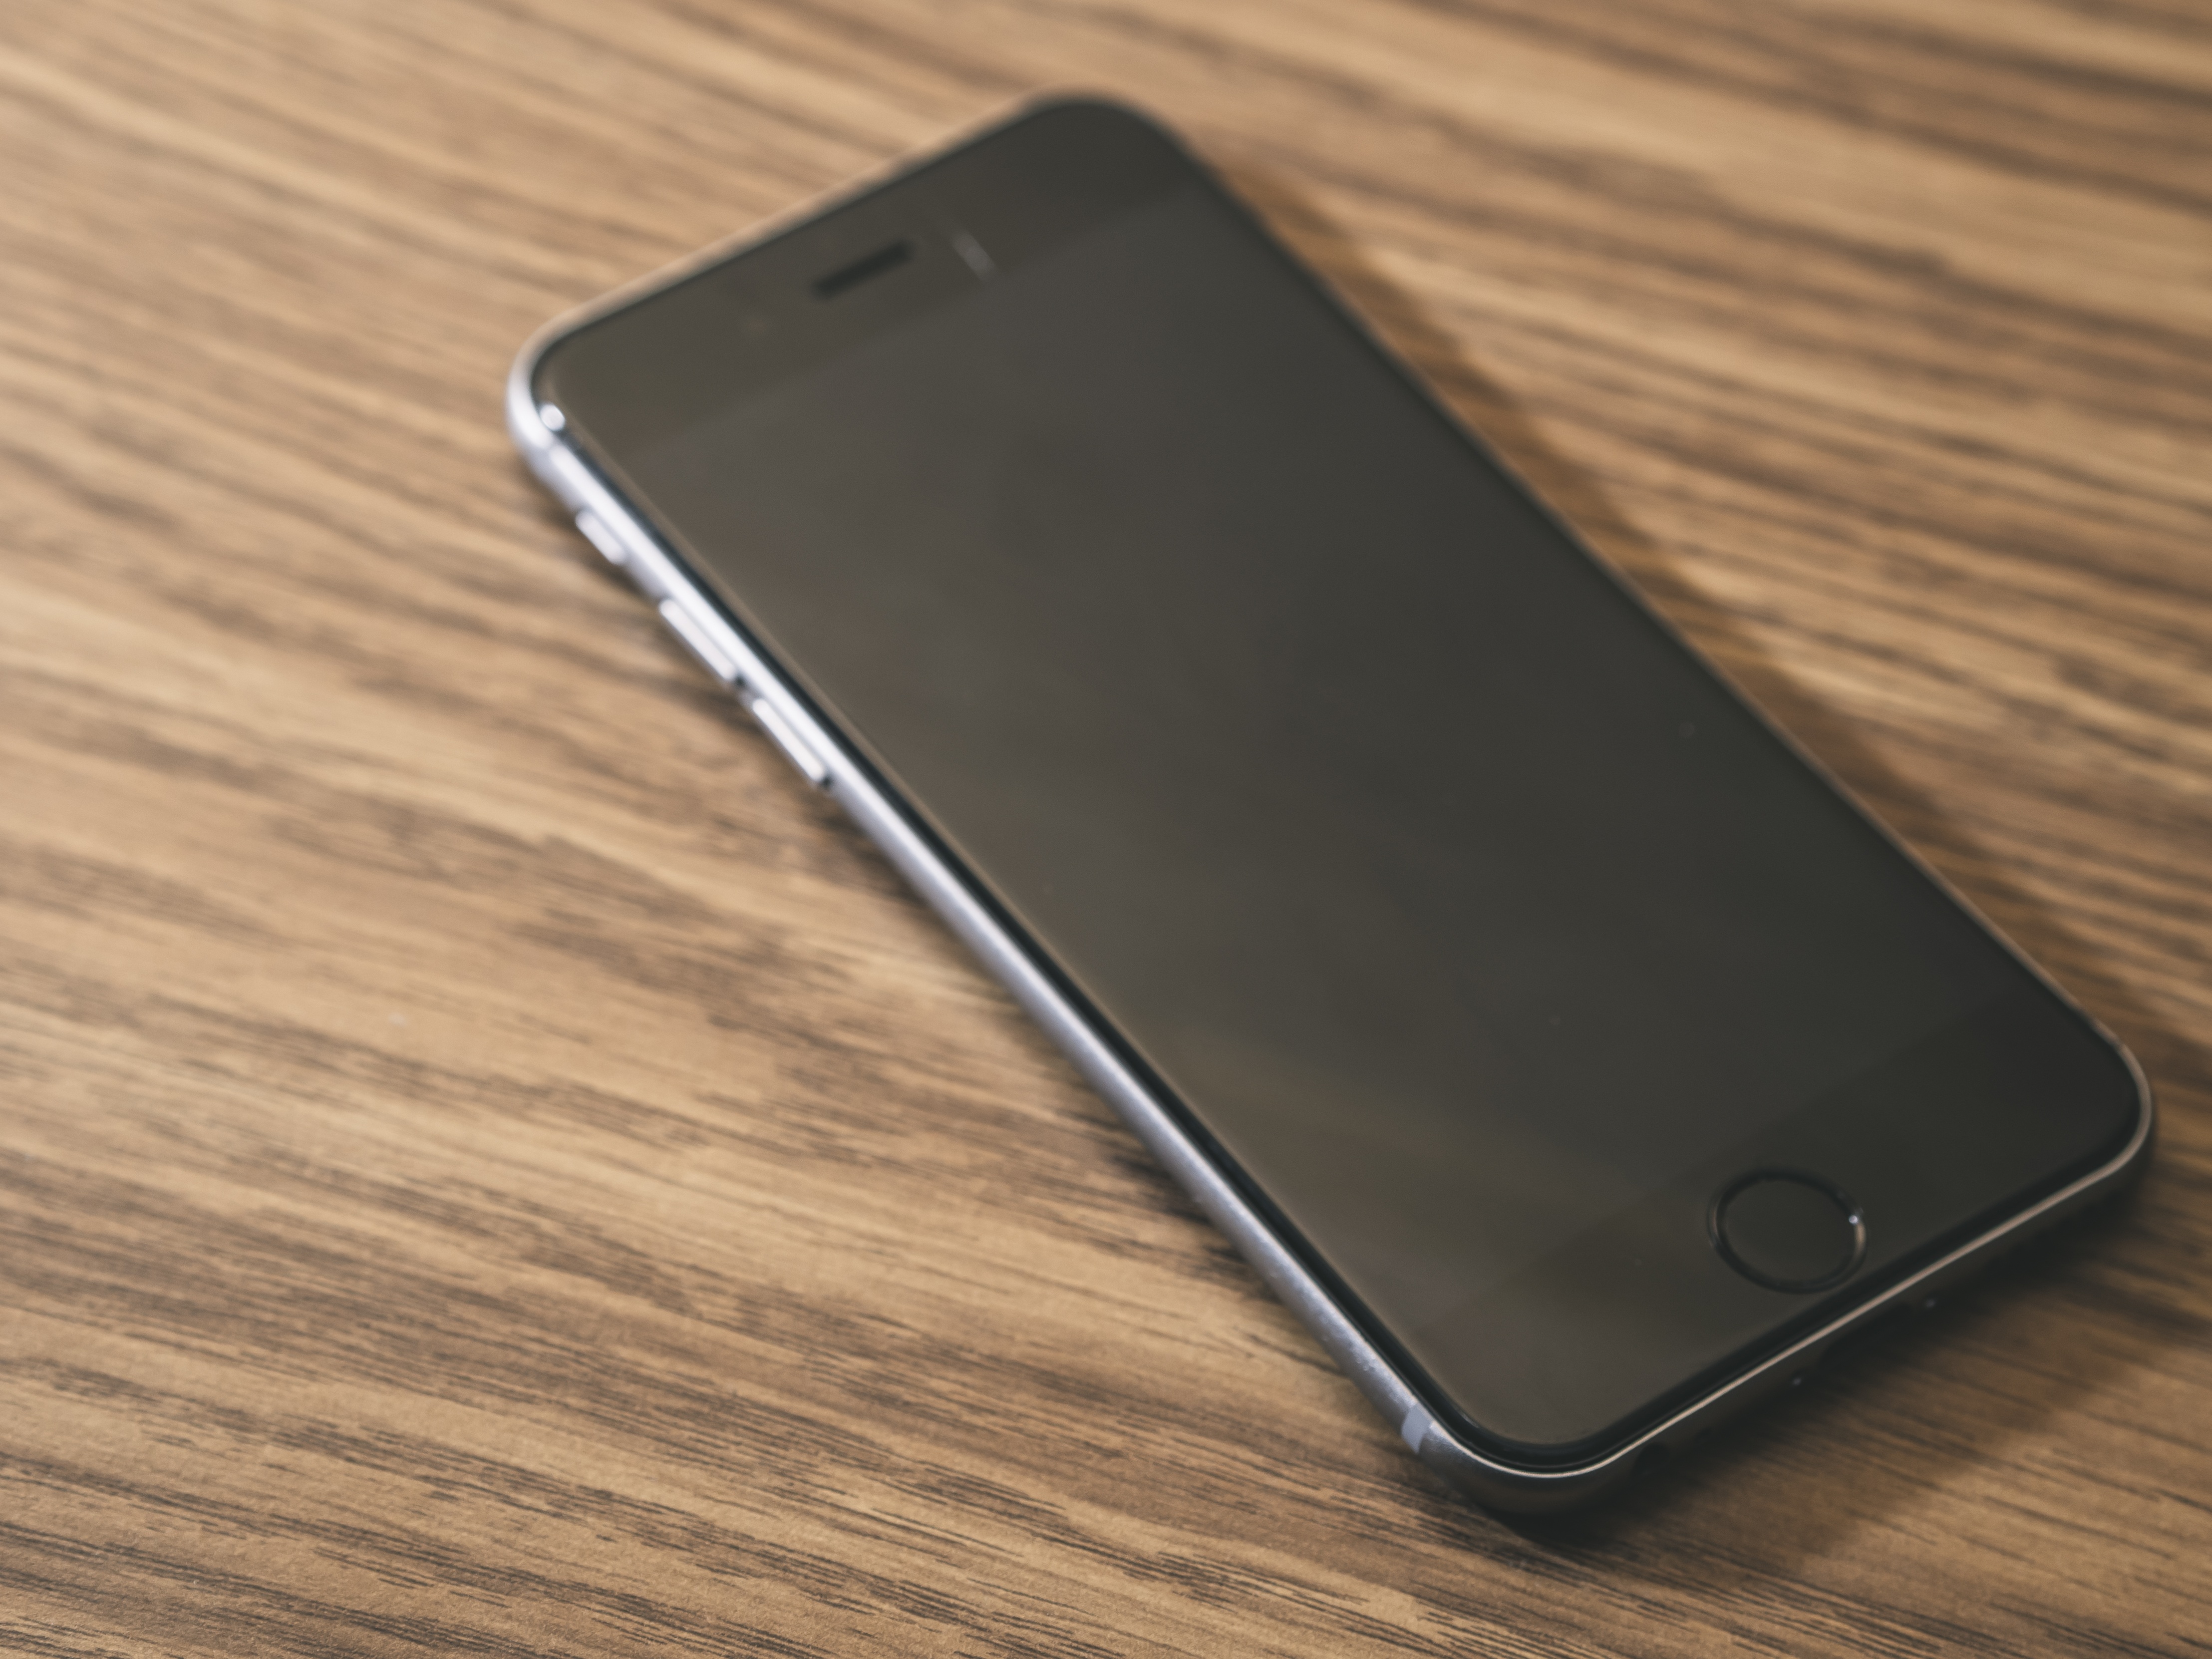
iphone, desk, smartphone, mobile, screen, table, wood, technology, white, texture, old, isolated, phone, space, telephone, communication, gadget, empty, business, black, mobile phone, modern, device, blank, font, background, display, wooden, cellphone, digital, 6s, cellular, connection, plus, smart, mockup, portable communications device, communication device